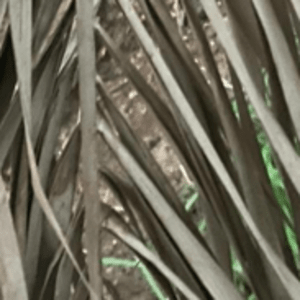
Label: Magnesium Deficiency